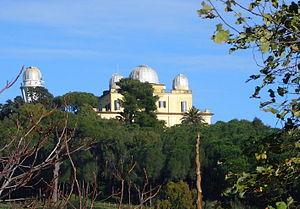
Monte Mario est le nom d'une colline qui se trouve à Rome sur la rive droite du Tibre. Elle est située dans la zone nord-ouest de la capitale, traversée par la voie Triomphale, dans le territoire des municipi XIX et XVII.